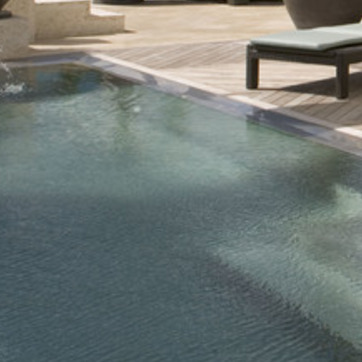
Material: water